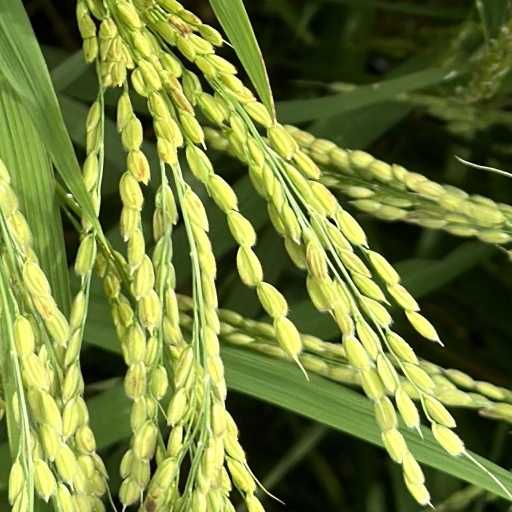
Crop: rice